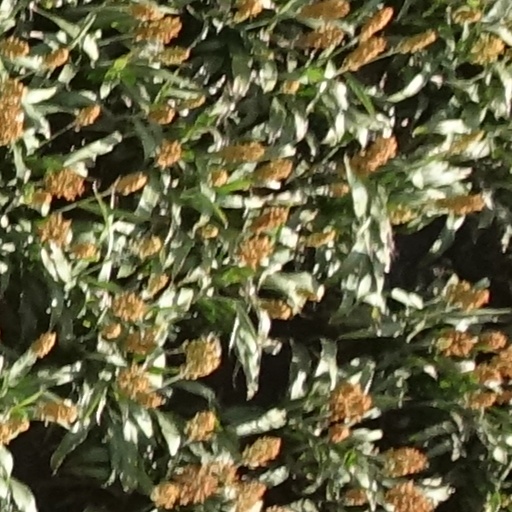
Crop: sorghum